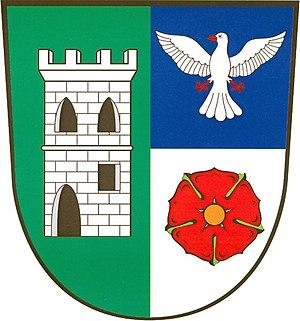
Holubov est une commune du district de Český Krumlov, dans la région de Bohême-du-Sud, en République tchèque. Sa population s'élevait à 1 107 habitants en 2020.